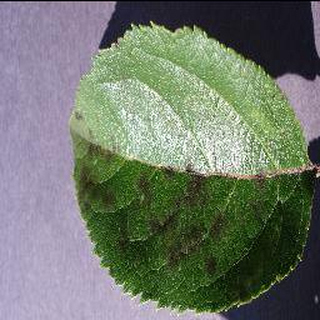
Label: apple_apple_scab